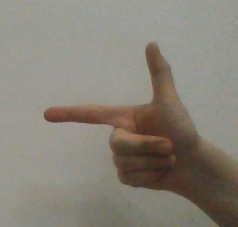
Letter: yaa